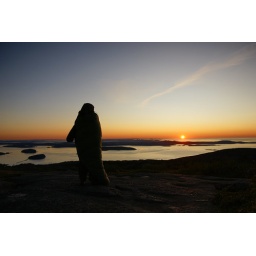
Not a caterpillar. Me in my sleeping bag